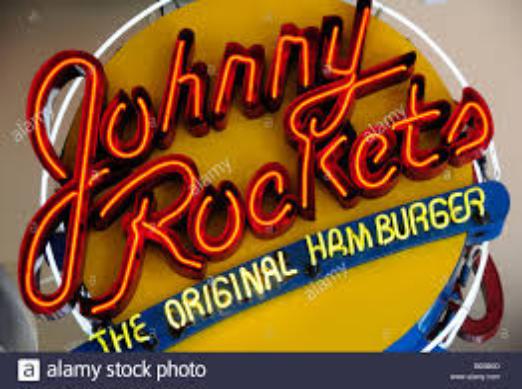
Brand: Johnny Rockets
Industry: Food